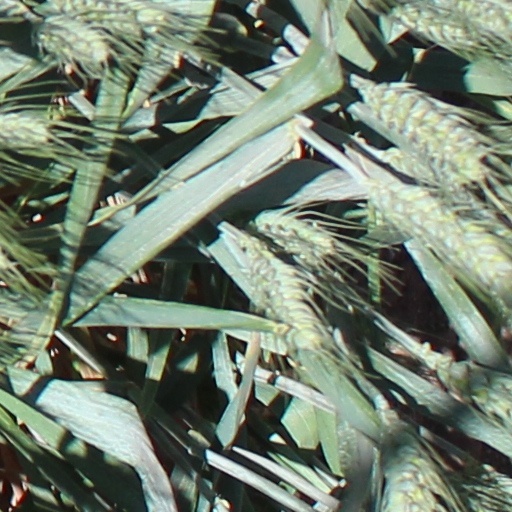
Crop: wheat